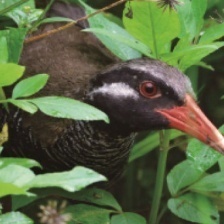
Species: OKINAWA RAIL
Scientific name: GALLIRALLUS OKINAWAE
ImageNet parent category: european_gallinule